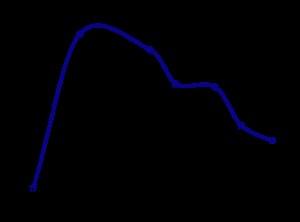
L’effet Mpemba est le phénomène qui fait que l’eau chaude gèle plus vite que l’eau froide dans des conditions de refroidissement similaires.